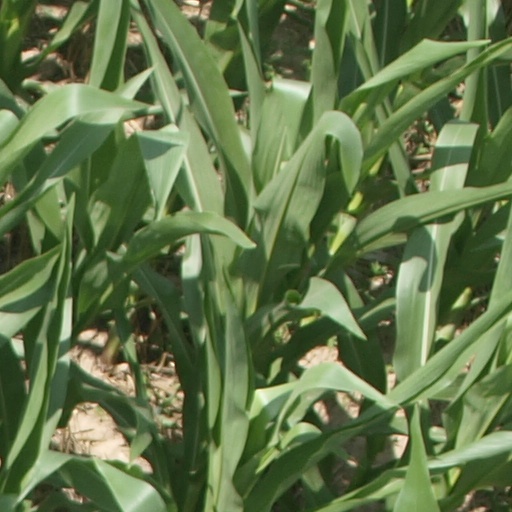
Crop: maize; corn